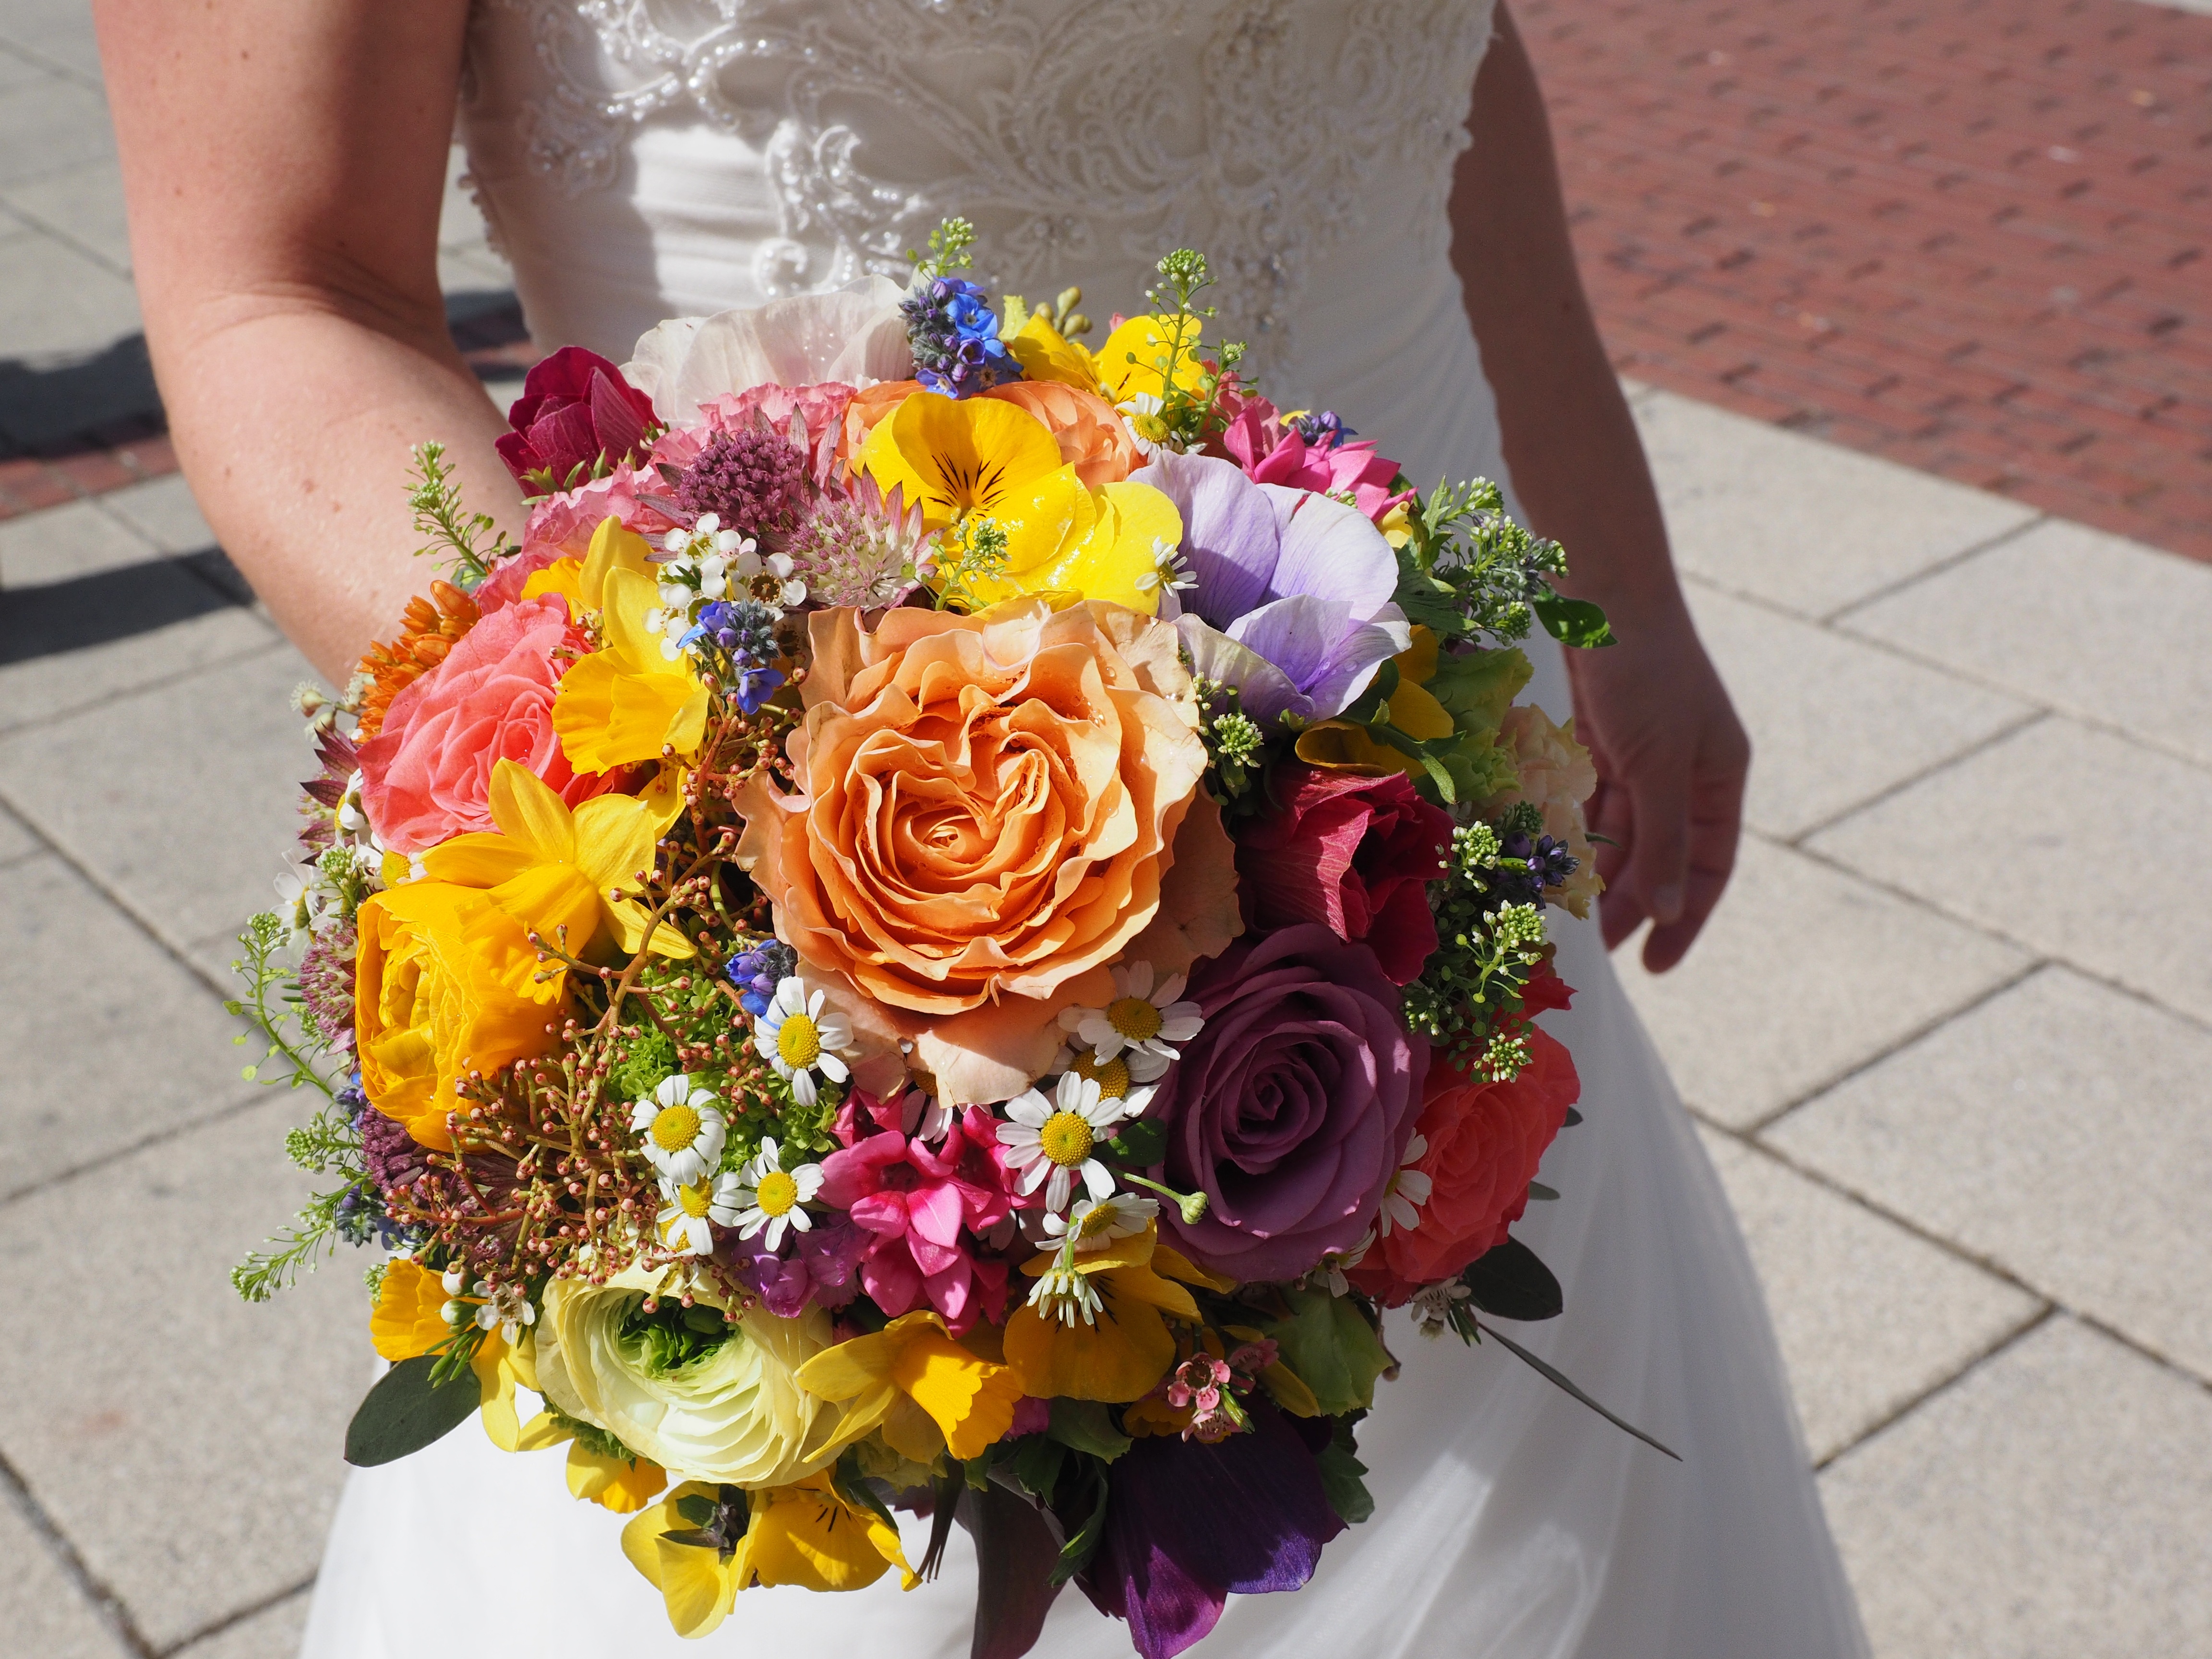
plant, flower, love, bouquet, symbol, wedding, marriage, flowers, ceremony, symbolism, wedding bouquet, tradition, fragrant, floristry, marry, festivity, bridal bouquet, flower bouquet, cut flowers, floral design, flower arranging